Sivasagar Tank (Borpukhuri)

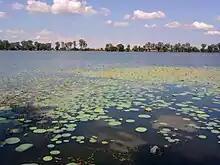
Flora in the tank

The tank is an architectural masterpiece made hundred of years ago. One cannot visually understand that it was made in the absence of any technological support.